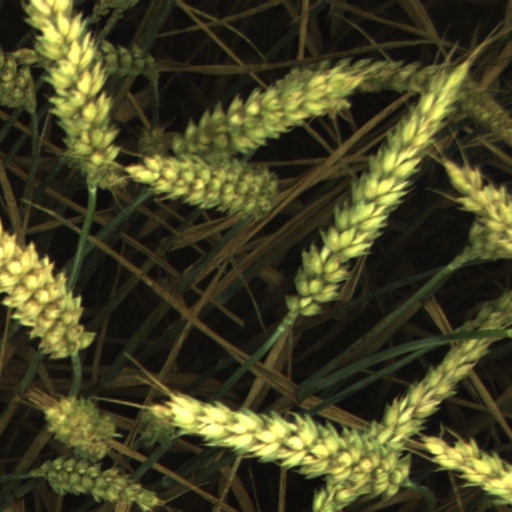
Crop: wheat